Gold Butte (Montana)

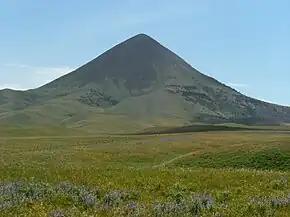
Gold Butte

Gold Butte is an exposed laccolith composed of diorite porphyry which was created by an igneous intrusion through older Cretaceous sedimentary rocks during the Eocene, about 50 million years ago. Dikes and sills radiate across the conical mass. Over time, erosion of the sedimentary rock has exposed the solidified laccolith which is more resistant to weathering. Minor amounts of gold and silver were produced by placer mining in a gulch on the north slope during the late-19th and early-20th centuries. The yield was likely less than 2,000 ounces of gold.